Core sample

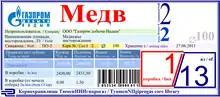
Core box label

If core samples from a campaign are competent, it is common practice to "slab" them – cut the sample into two or more samples longitudinally – quite early in laboratory processing so that one set of samples can be archived early in the analysis sequence as a protection against errors in processing. "Slabbing" the core into a 2/3 and a 1/3 set is common. It is also common for one set to be retained by the main customer while the second set goes to the government (who often impose a condition for such donation as a condition of exploration/ exploitation licensing). "Slabbing" also has the benefit of preparing a flat, smooth surface for examination and testing of profile permeability, which is very much easier to work with than the typically rough, curved surface of core samples when they're fresh from the coring equipment. Photography of raw and "slabbed" core surfaces is routine, often under both natural and ultra-violet light.